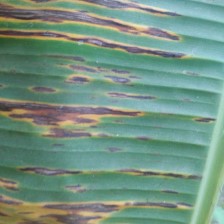
Label: sigatoka